World of Tomorrow (film)

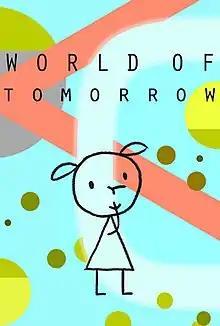
Theatrical release poster for Episode 1

World of Tomorrow is a series of animated science fiction short films written, directed, produced, animated, and edited by Don Hertzfeldt.